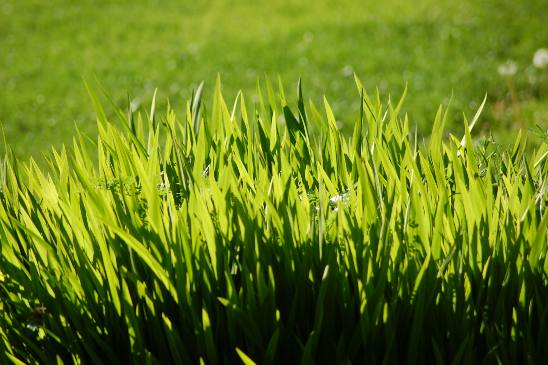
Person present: No